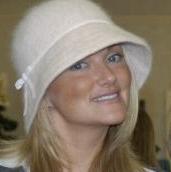
Age: 33